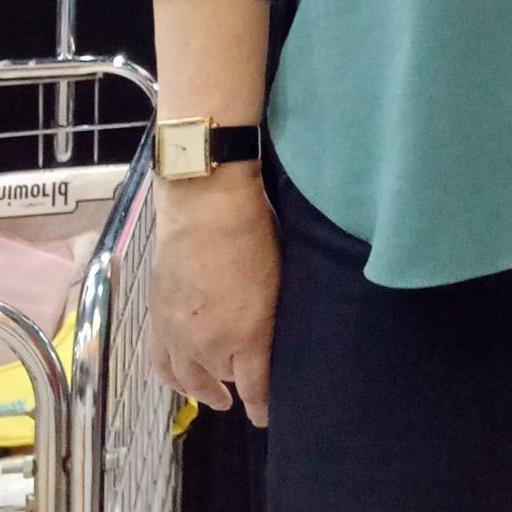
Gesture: no_gesture